Paul McCallum (footballer)

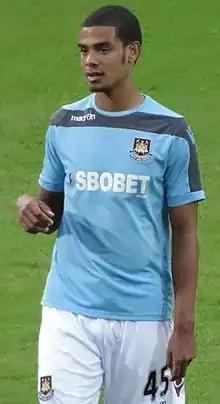
McCallum warming-up for West Ham United, August 2012

Paul Leon Miller McCallum (born 28 July 1993) is an English professional footballer who plays as a striker for side Eastleigh.